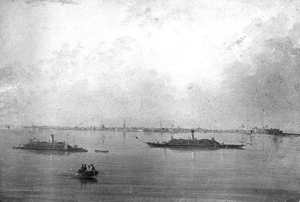
Arthur James Lyon Fremantle est un soldat britannique et devient l'un des haut-gradés les plus âgés de l'armée britannique de la fin du XIXᵉ siècle.